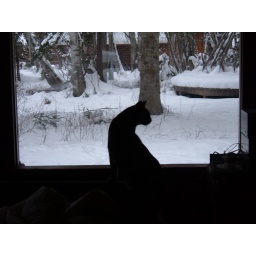
cat in the window